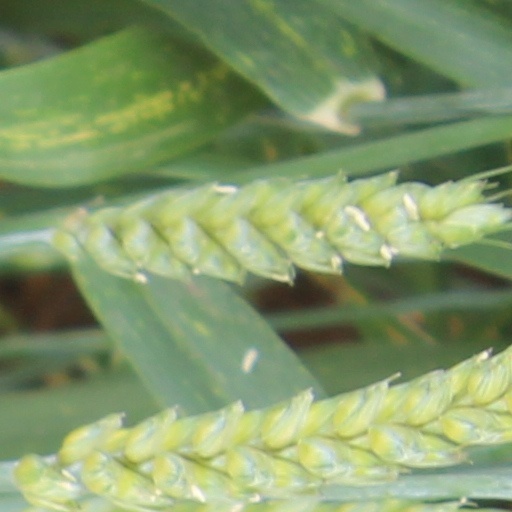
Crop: wheat